Delicatessen

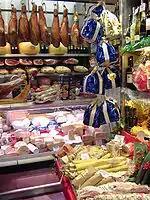
An array of meats and cheeses at an Italian delicatessen in Rome

A delicatessen or deli is a grocery that sells a selection of fine, exotic, or foreign prepared foods. Delicatessens originated in Germany (contemporary spelling: ) during the 18th century and spread to Canada and the United States in the mid-19th century. European immigrants to Canada and the United States, especially Ashkenazi Jews, popularized the delicatessen in North American culture beginning in the late 19th century. Today, many large retail stores like supermarkets have deli sections.